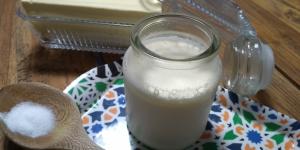
crema de leche casera